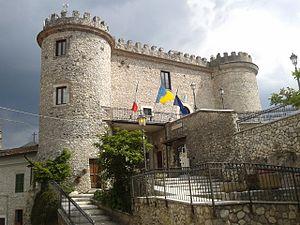
Le château d'Oricola est un château situé dans la commune d'Oricola, dans la province de L'Aquila, dans les Abruzzes.